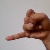
The image shows a hand gesture representing the letter 'J' in Indian Sign Language.